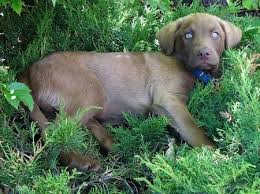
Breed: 215-n000075-Chesapeake_Bay_retriever